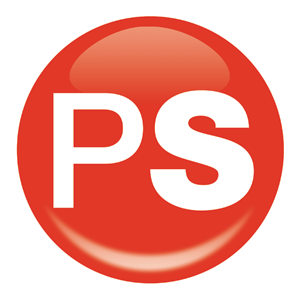
Le logo officiel du Parti socialiste (Belgique).